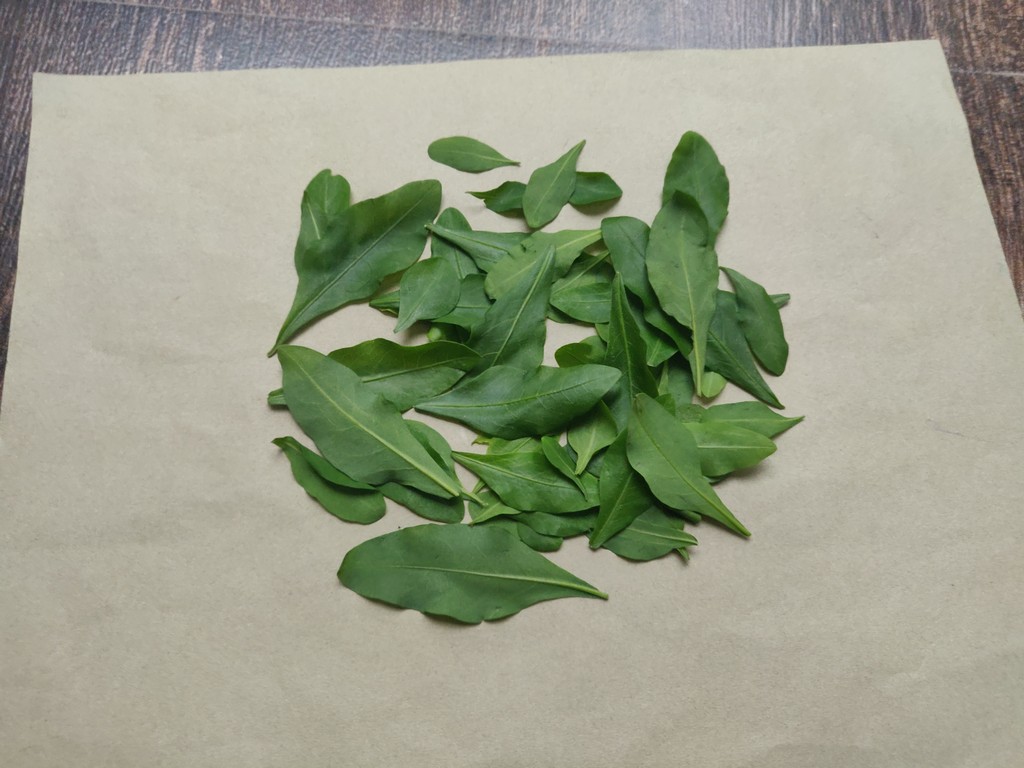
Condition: Healthy
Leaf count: multiple
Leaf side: unknown